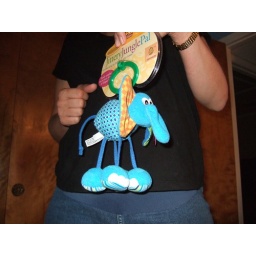
Elephant that hangs on the car seat or stroller. The feet have bells in them that rattle when it retracts.